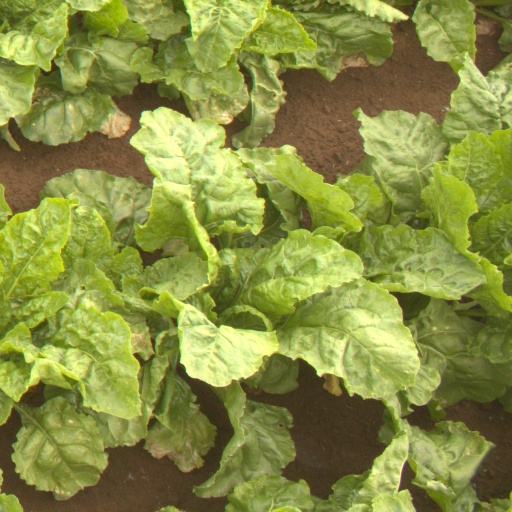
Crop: sugar beet